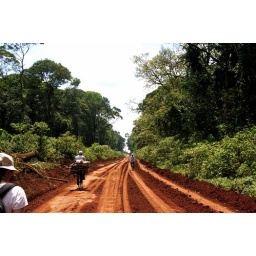
road near the Kakamega forest